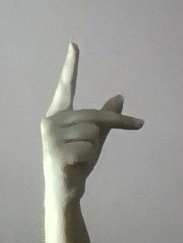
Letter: dha